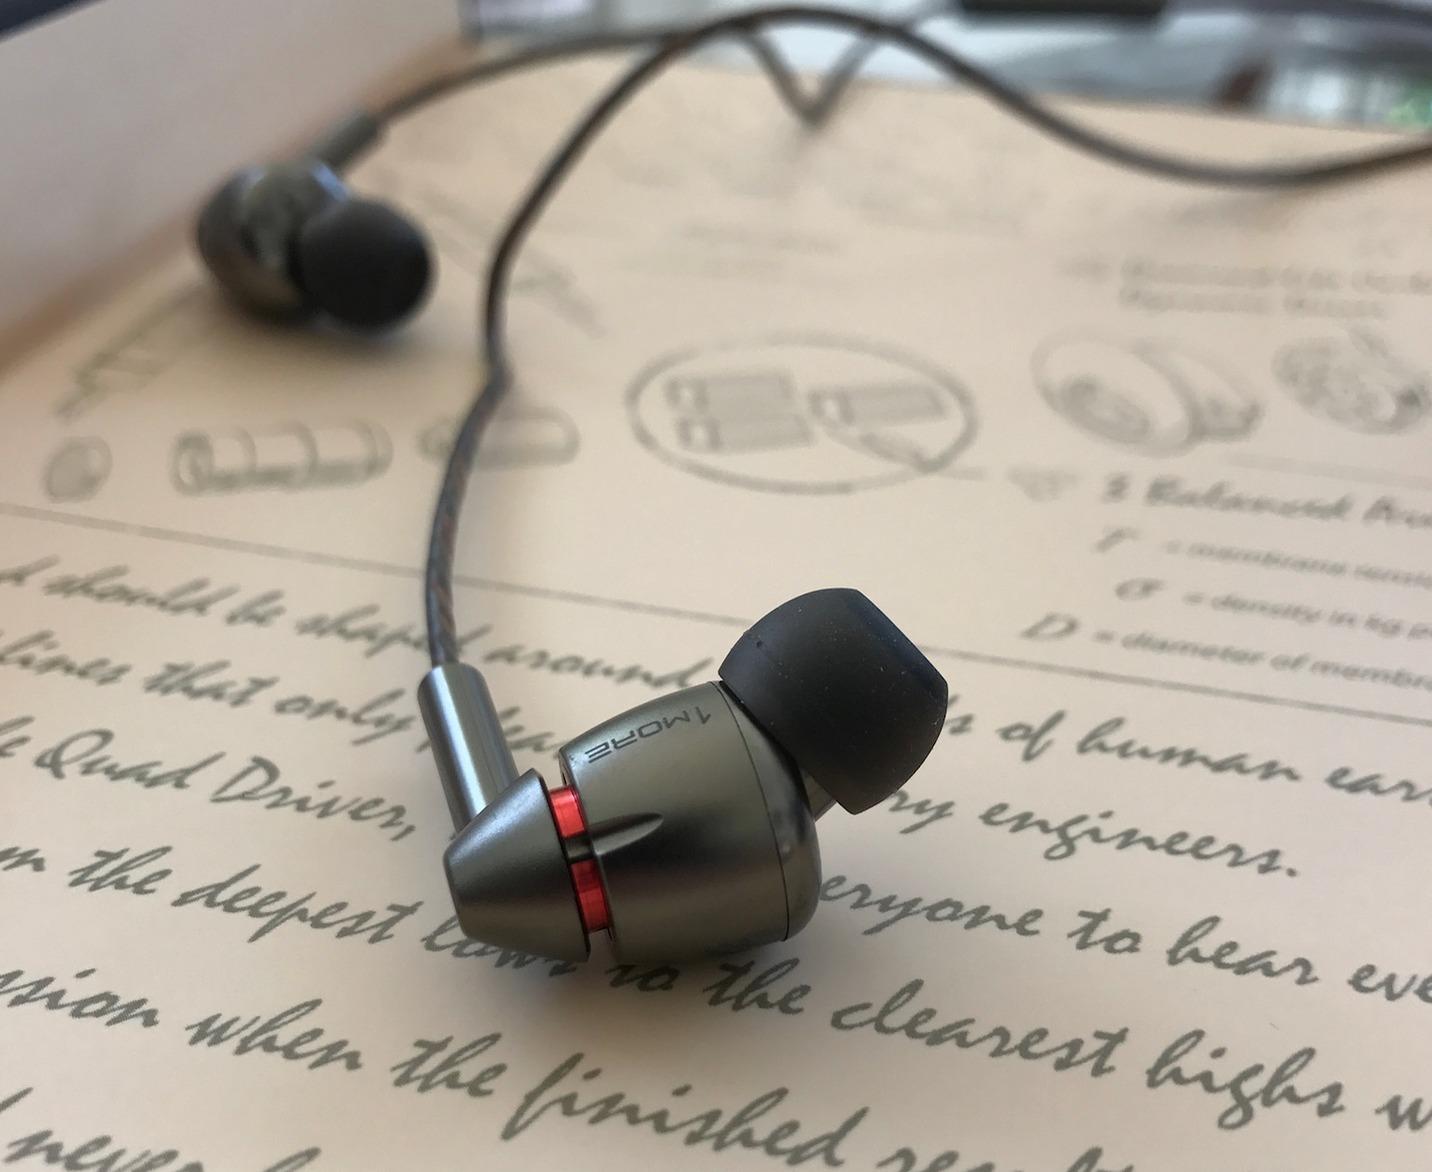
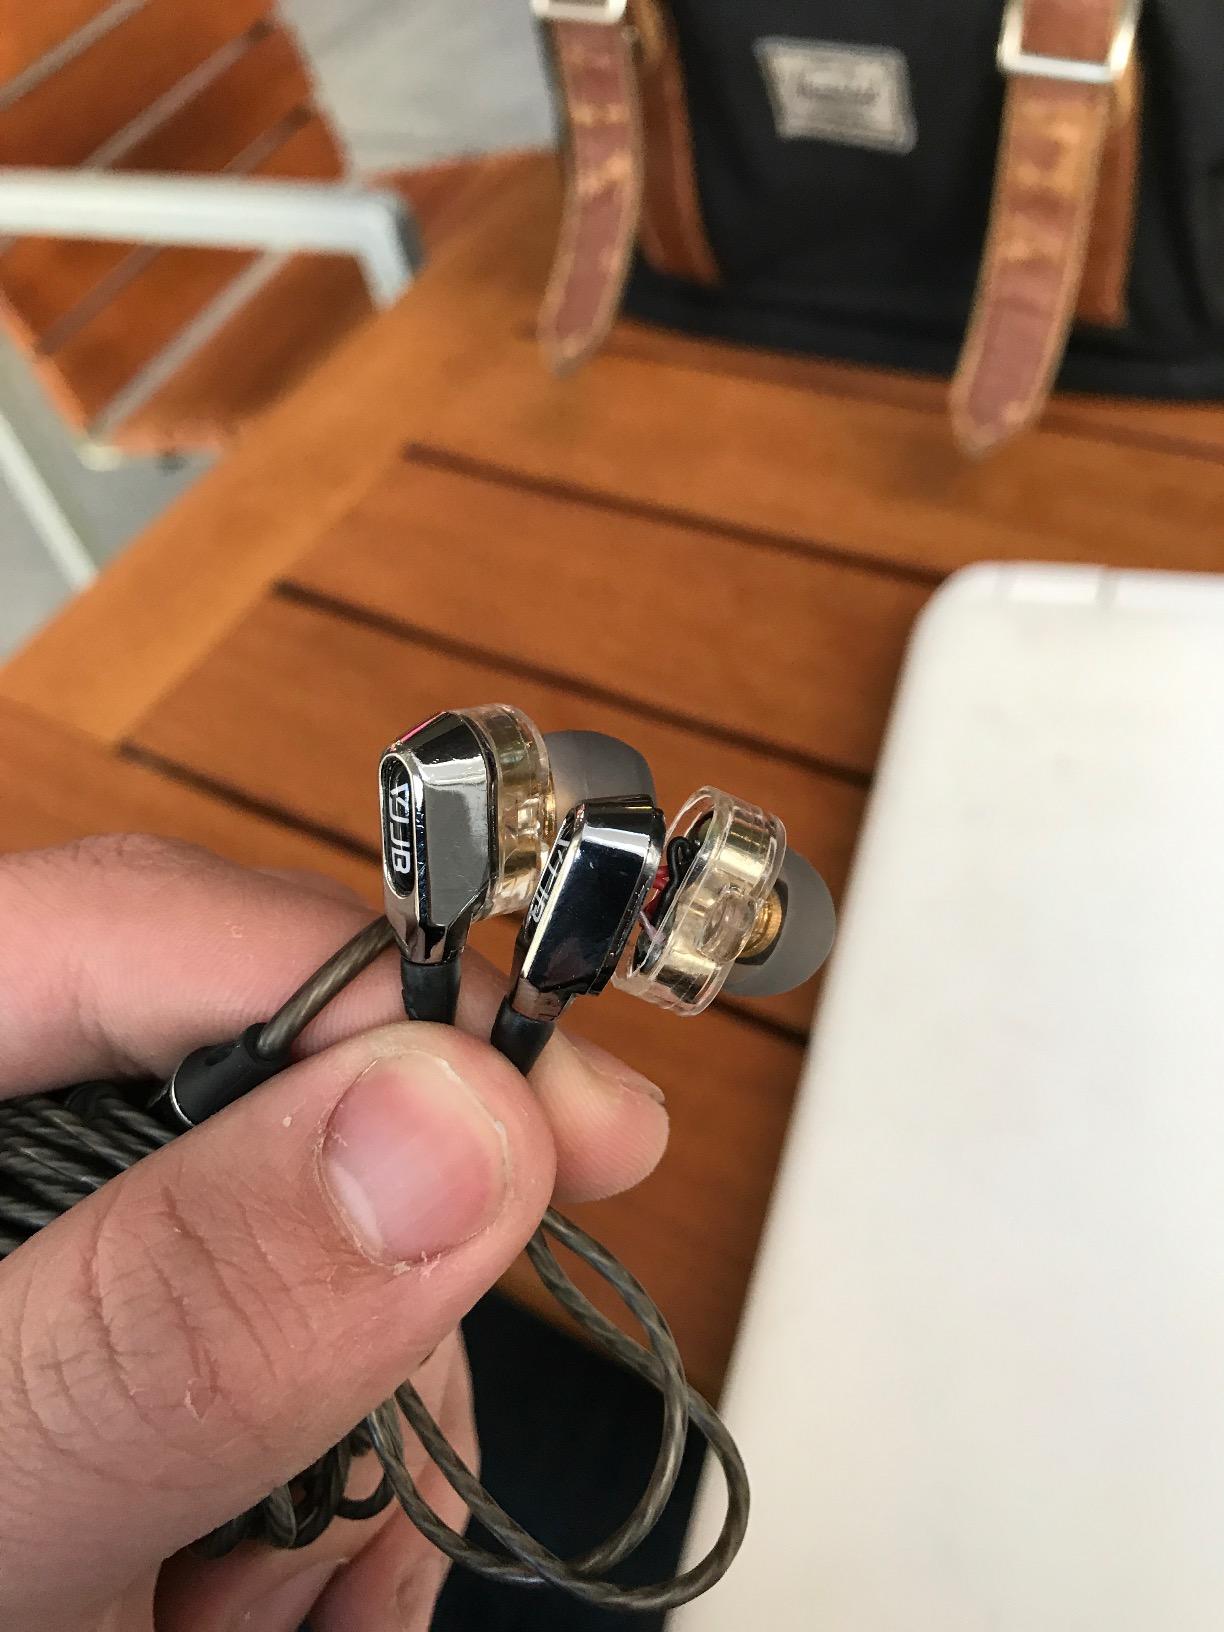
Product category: headphones
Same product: no